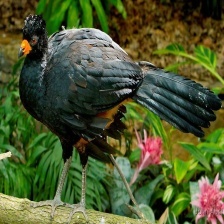
Species: WATTLED CURASSOW
Scientific name: CRAX GLOBULOSA